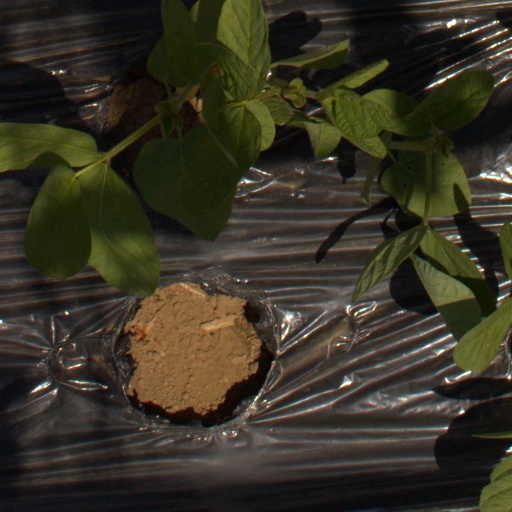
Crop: Jerusalem artichoke